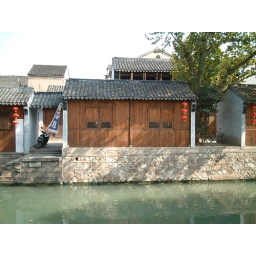
A wooden house near the river, pic taken at Suzhou, China